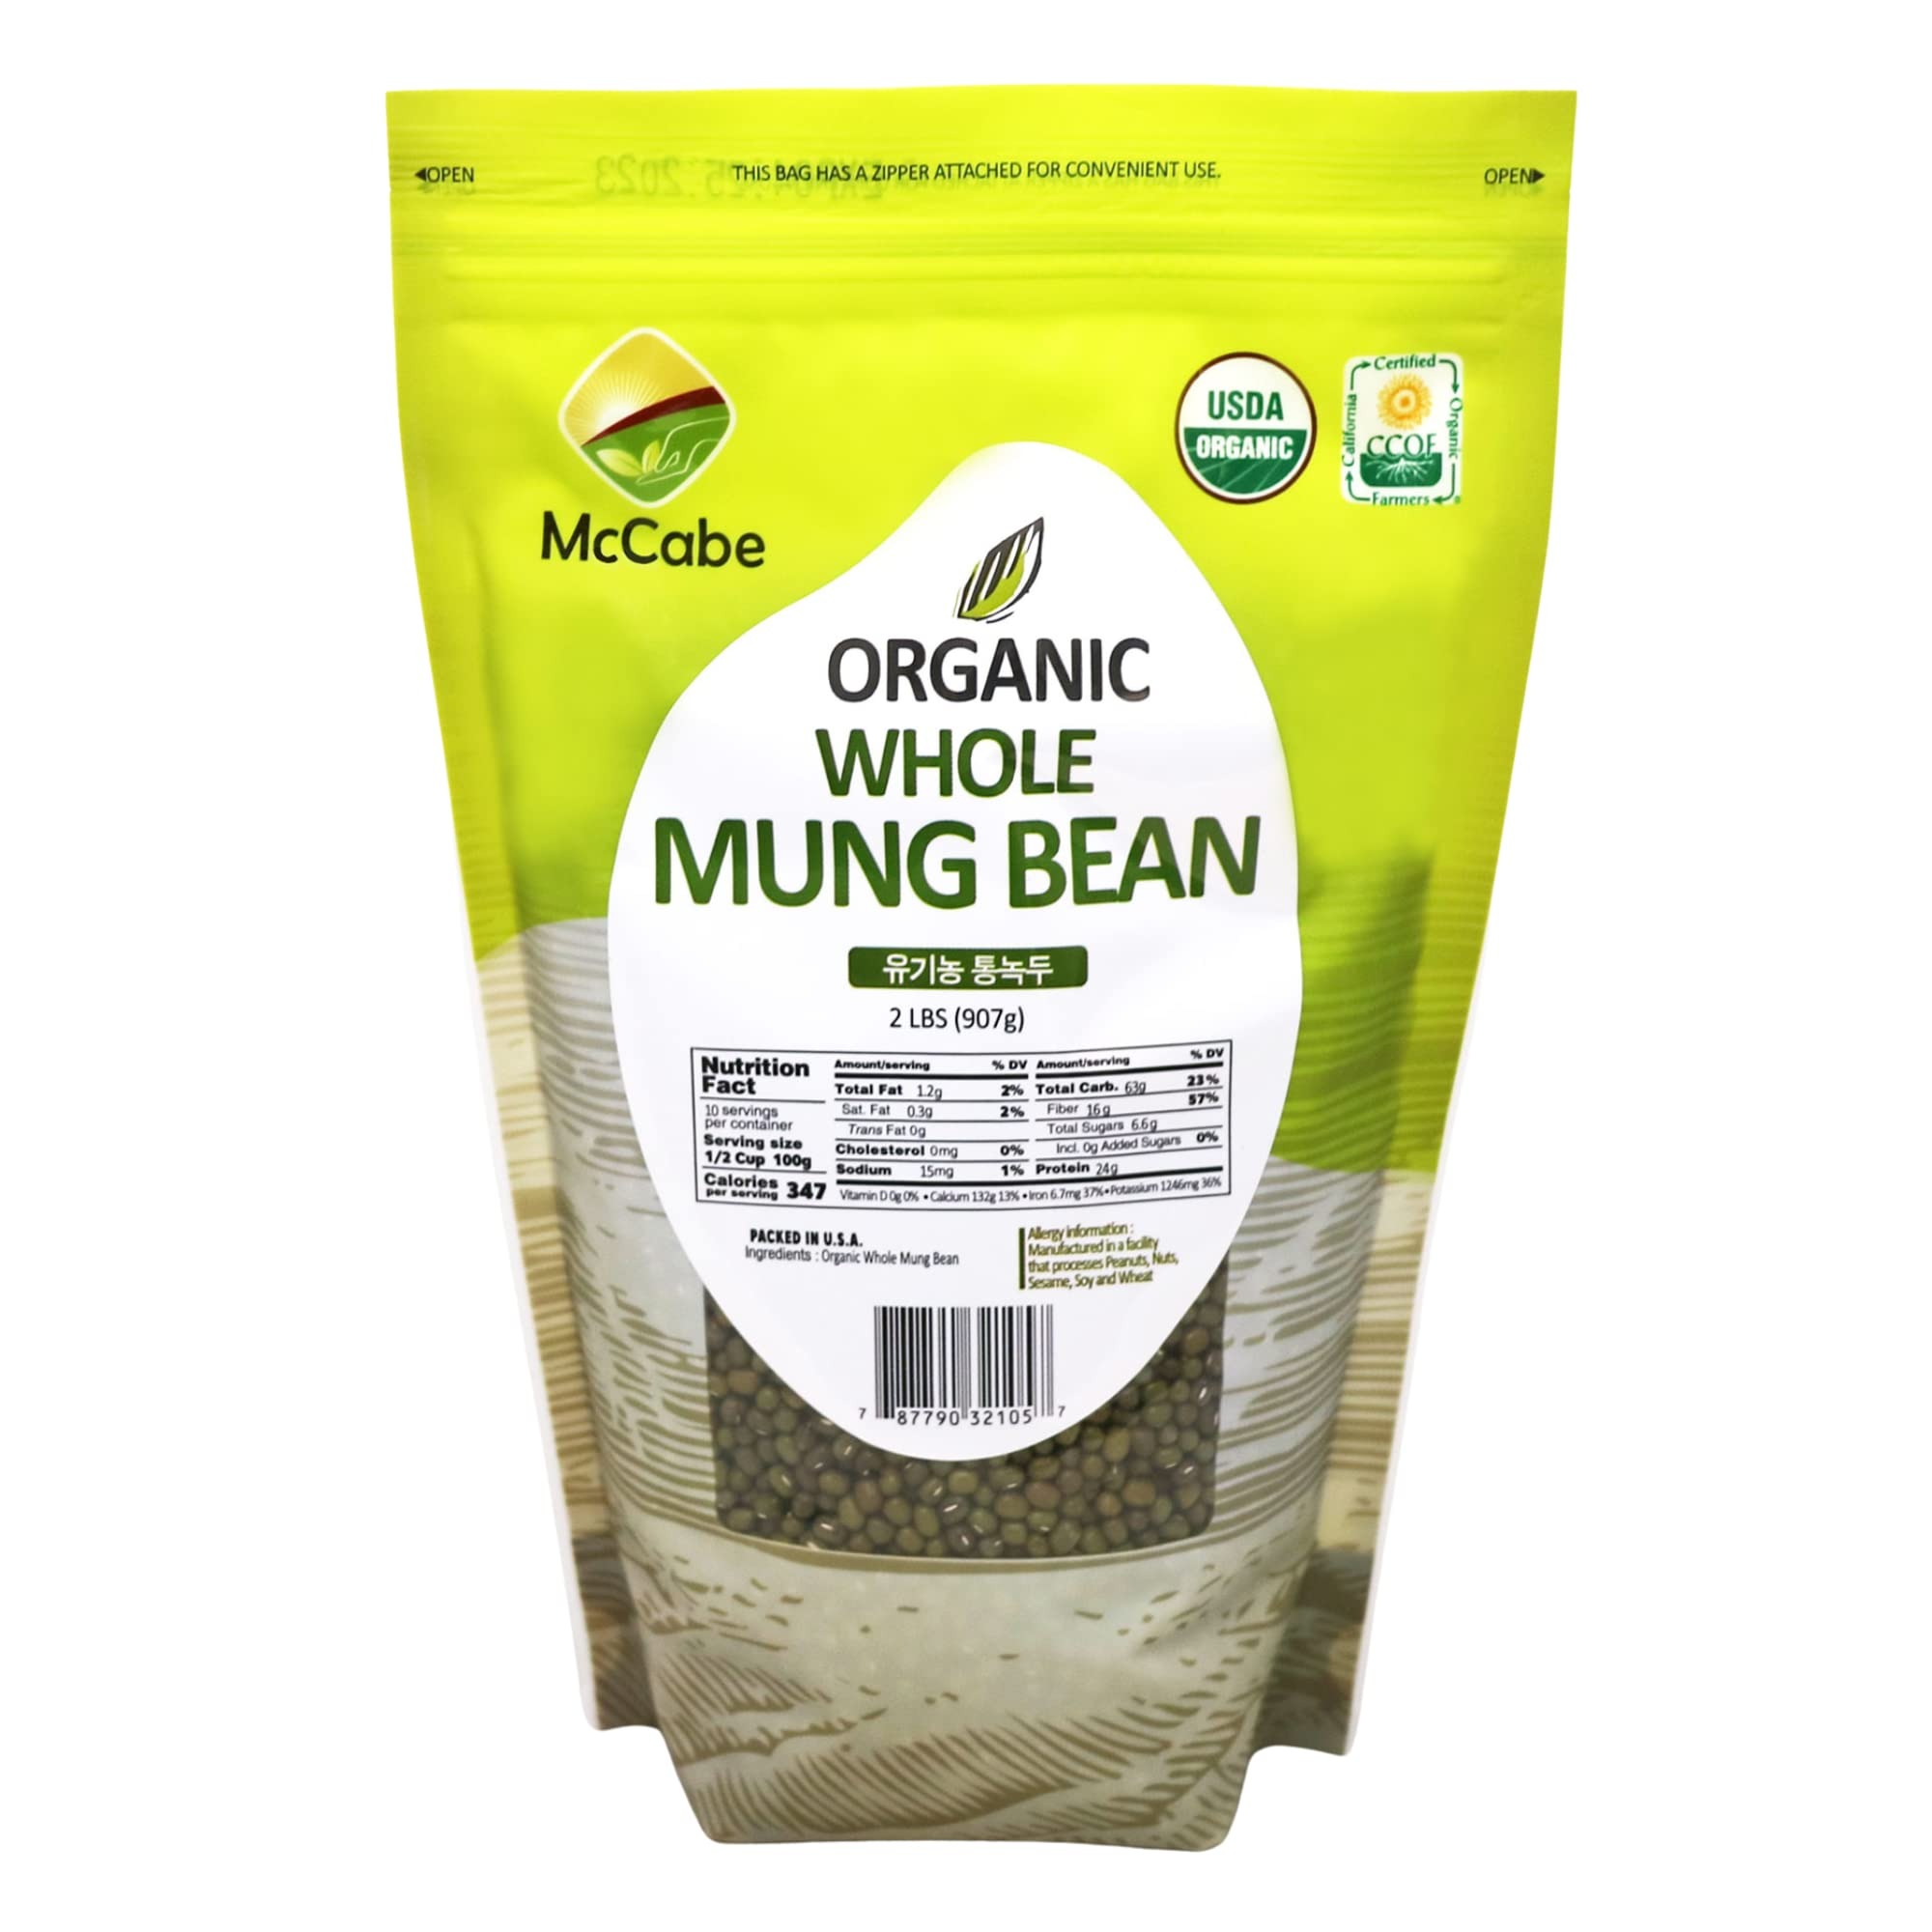
Item Name: McCabe Organic Whole Mung Bean - Mung Beans Organic | Rich with Fiber & Minerals | USDA and CCOF Certified | Packed in USA | 2lbs
Bullet Point 1: Organic Whole Mung Bean: Discover the pureness of organic goodness with McCabe Organic Whole Mung Bean. Sourced from the rich fields of Southern California, our mung beans are a testament to quality, sustainability, and culinary excellence.
Bullet Point 2: Certified Organic Excellence: At McCabe Organic, we pride ourselves on delivering the finest organic products straight from our farm to your table. Our Whole Mung Beans are USDA and CCOF Certified Organic, ensuring that every bean meets the highest standards of purity and quality. With meticulous attention to detail, we guarantee an unparalleled organic experience with every bite.
Bullet Point 3: Nutrient-Rich and Flavorful: Packed with essential nutrients and bursting with flavor, our Whole Mung Beans are a nutritional powerhouse. Rich in protein, fiber, folic acid, potassium, and magnesium, they offer a wholesome addition to any diet. Whether enjoyed in soups, stews, salads, or as a hearty side dish, our mung beans elevate every meal with their delicate texture and delicious taste.
Bullet Point 4: Versatile and Convenient:McCabe Organic Whole Mung Beans are as versatile as they are convenient. Whether you're a seasoned chef or a home cook, our beans are the perfect ingredient for a variety of dishes. From traditional Indian dal to contemporary salads and stir-fries, the possibilities are endless. With our convenient packaging, you can enjoy the goodness of organic mung beans anytime, anywhere.
Bullet Point 5: Our Story: McCabe Organic takes pride in offering a wide range of premium organic products,all sourced from Southern California. Committed to quality management, we adhere to the rigorous standards of USDA and CCOF Organic certifications. Our journey is rooted in a passion for promoting organic choices and supporting a healthier lifestyle for our valued customers
Product Description: McCabe Organic Whole Mung Bean, 2 lb (32oz)
Value: 32.0
Unit: Ounce

Price: 20.99